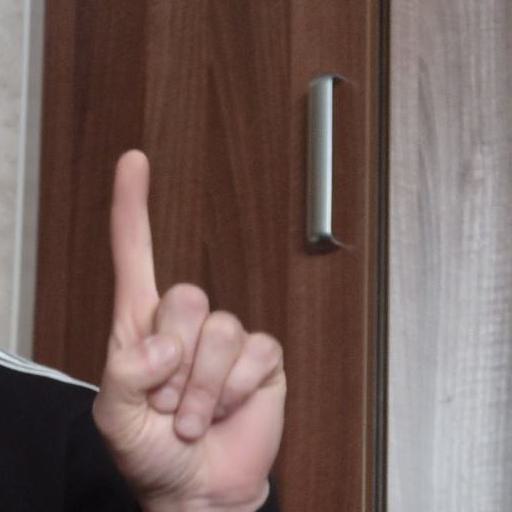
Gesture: one